Augusto Pinochet

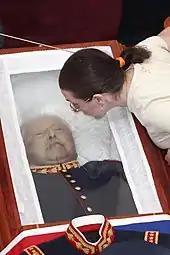
Pinochet on the bier on 11 December 2006

Pinochet was arrested in London on "charges of genocide and terrorism that include murder" in October 1998. The indictment and arrest of Pinochet was the first time that a former government head was arrested on the principle of universal jurisdiction.